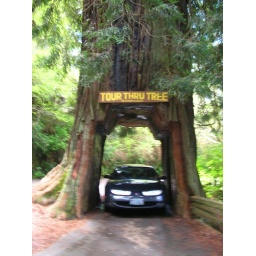
cars in trees